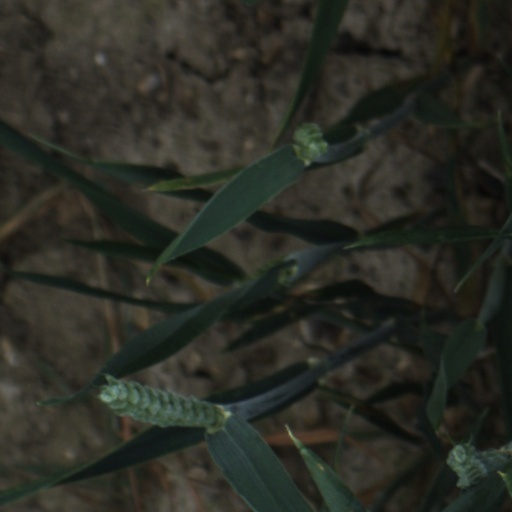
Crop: wheat